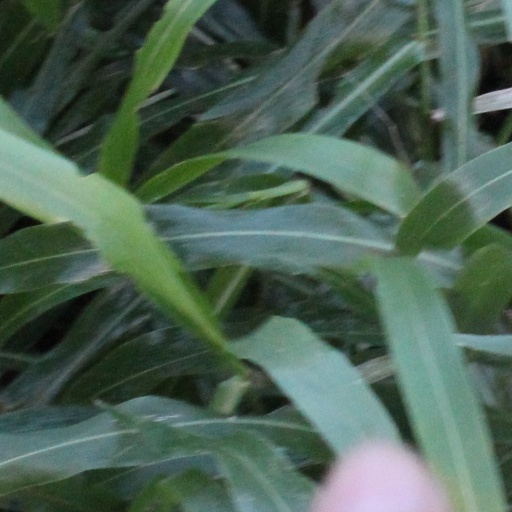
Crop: sorghum